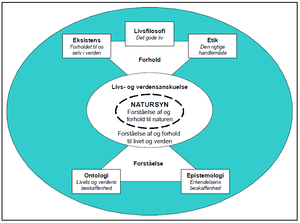
Natursyn
Jens Christensen (2008) Hvad er et natursyn? .. præsenterer en alternativ strukturering af emnet.[2]
Figur 7 i Christensen, J. (2008). Hvad er et natursyn? Refleksioner over natursyn som begreb. Aalborg; Institut for Samfundsudvikling og Planlægning, Aalborg Universitet.
Natursyn er den del af en verdensanskuelse, der angår jorden og naturen. Et natursyn kunne eksempelvis være, at naturen er til for menneskets skyld, idet mennesket opfattes som en enestående værdifuld skabning.